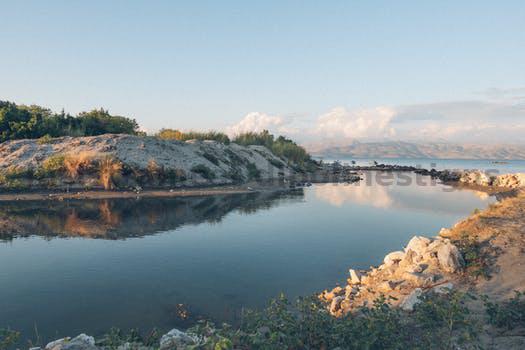
Label: Watermark